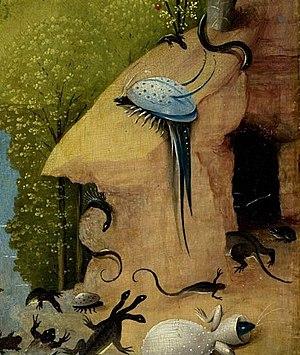
Le Grand Masturbateur est une huile sur toile de l'artiste surréaliste espagnol Salvador Dalí réalisée en 1929. Elle est conservée au musée Reina Sofía, à Madrid.